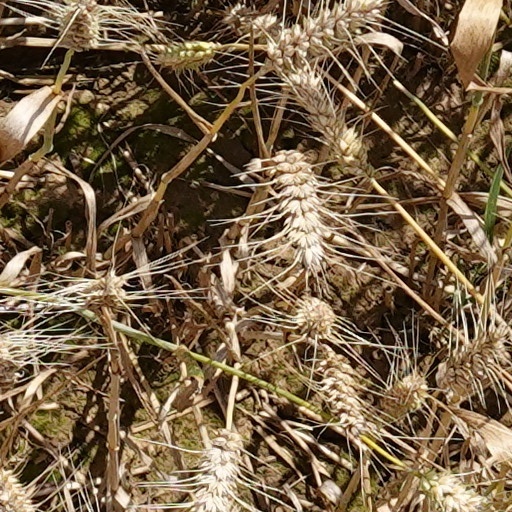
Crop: wheat